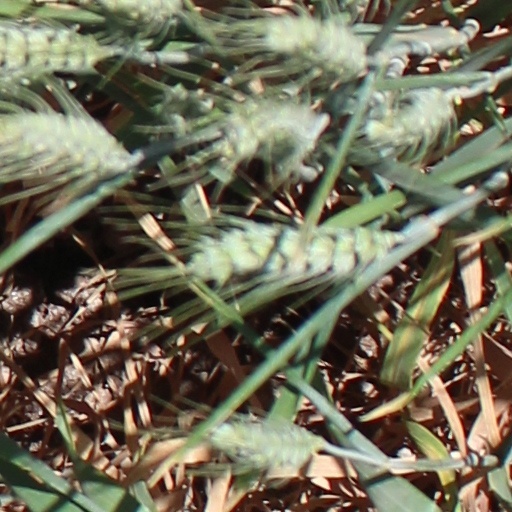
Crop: wheat